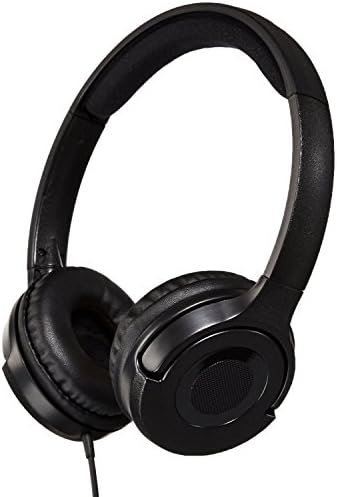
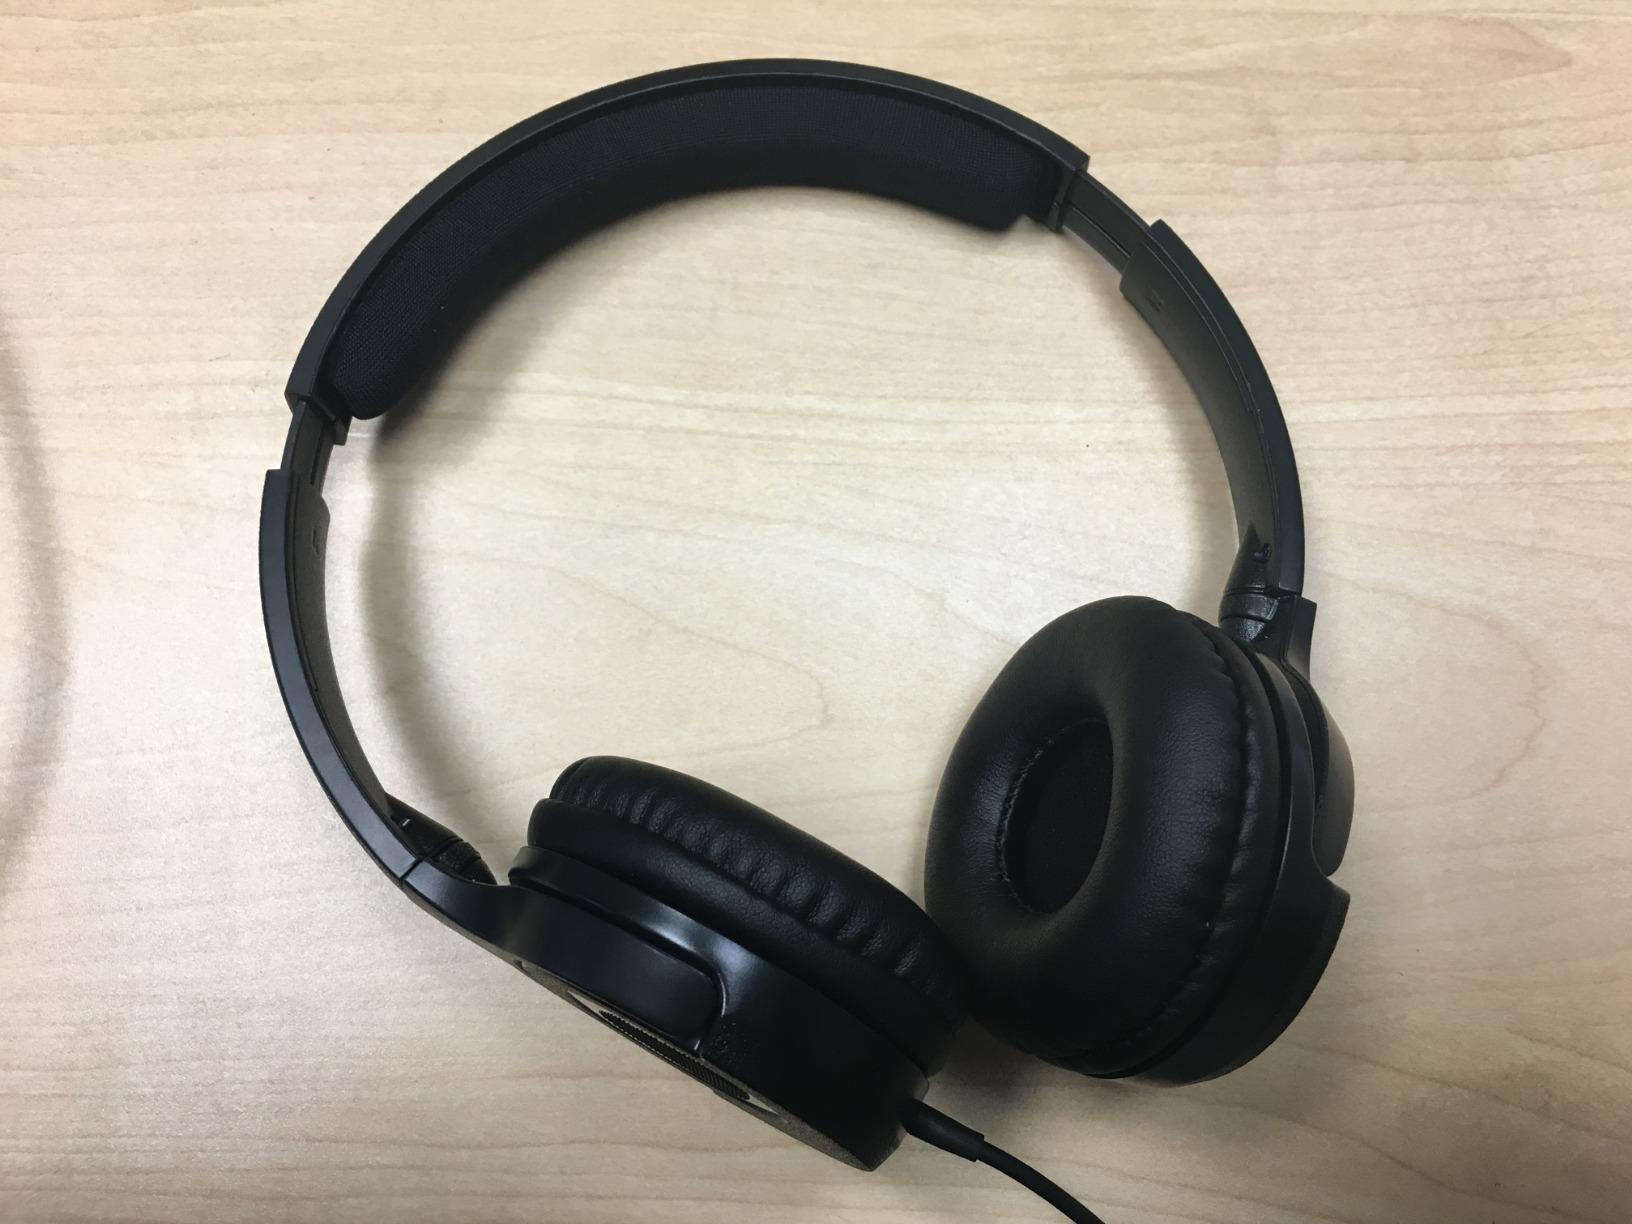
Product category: headphones
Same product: yes